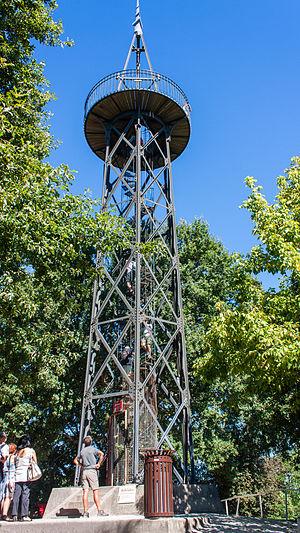
Tour métallique de 25 mètres de hauteur (belvédère) ou 32 mètres (sommet), conçu en 1863 par Paul Régnauld. De nombreuses personnes attendent en bas car il est spécifié que le nombre de personnes admises sur la tour est de 8.
La Ville d'Hiver est un quartier d'Arcachon, commune du département français de la Gironde. Elle est née d'une opération immobilière menée au début des années 1860 par une poignée d’hommes d’affaires menés par les banquiers Émile et Isaac Pereire. Les villas qui la composent se rattachent à l'architecture dite « pittoresque », avec débauche d'éléments architecturaux empruntés à différents styles. La Ville d’Hiver a été partiellement protégée en 1943, puis en totalité en 1985 au titre des sites inscrits.